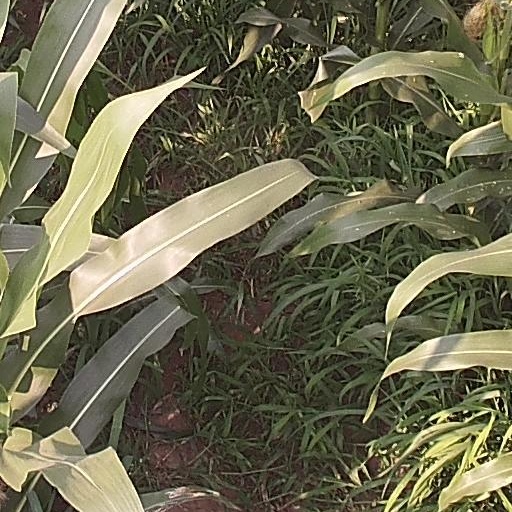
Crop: maize; corn